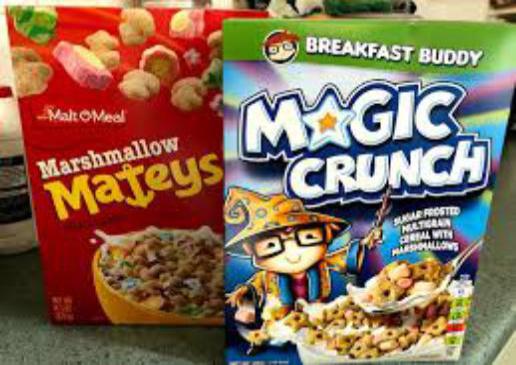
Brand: marshmallow mateys
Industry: Food